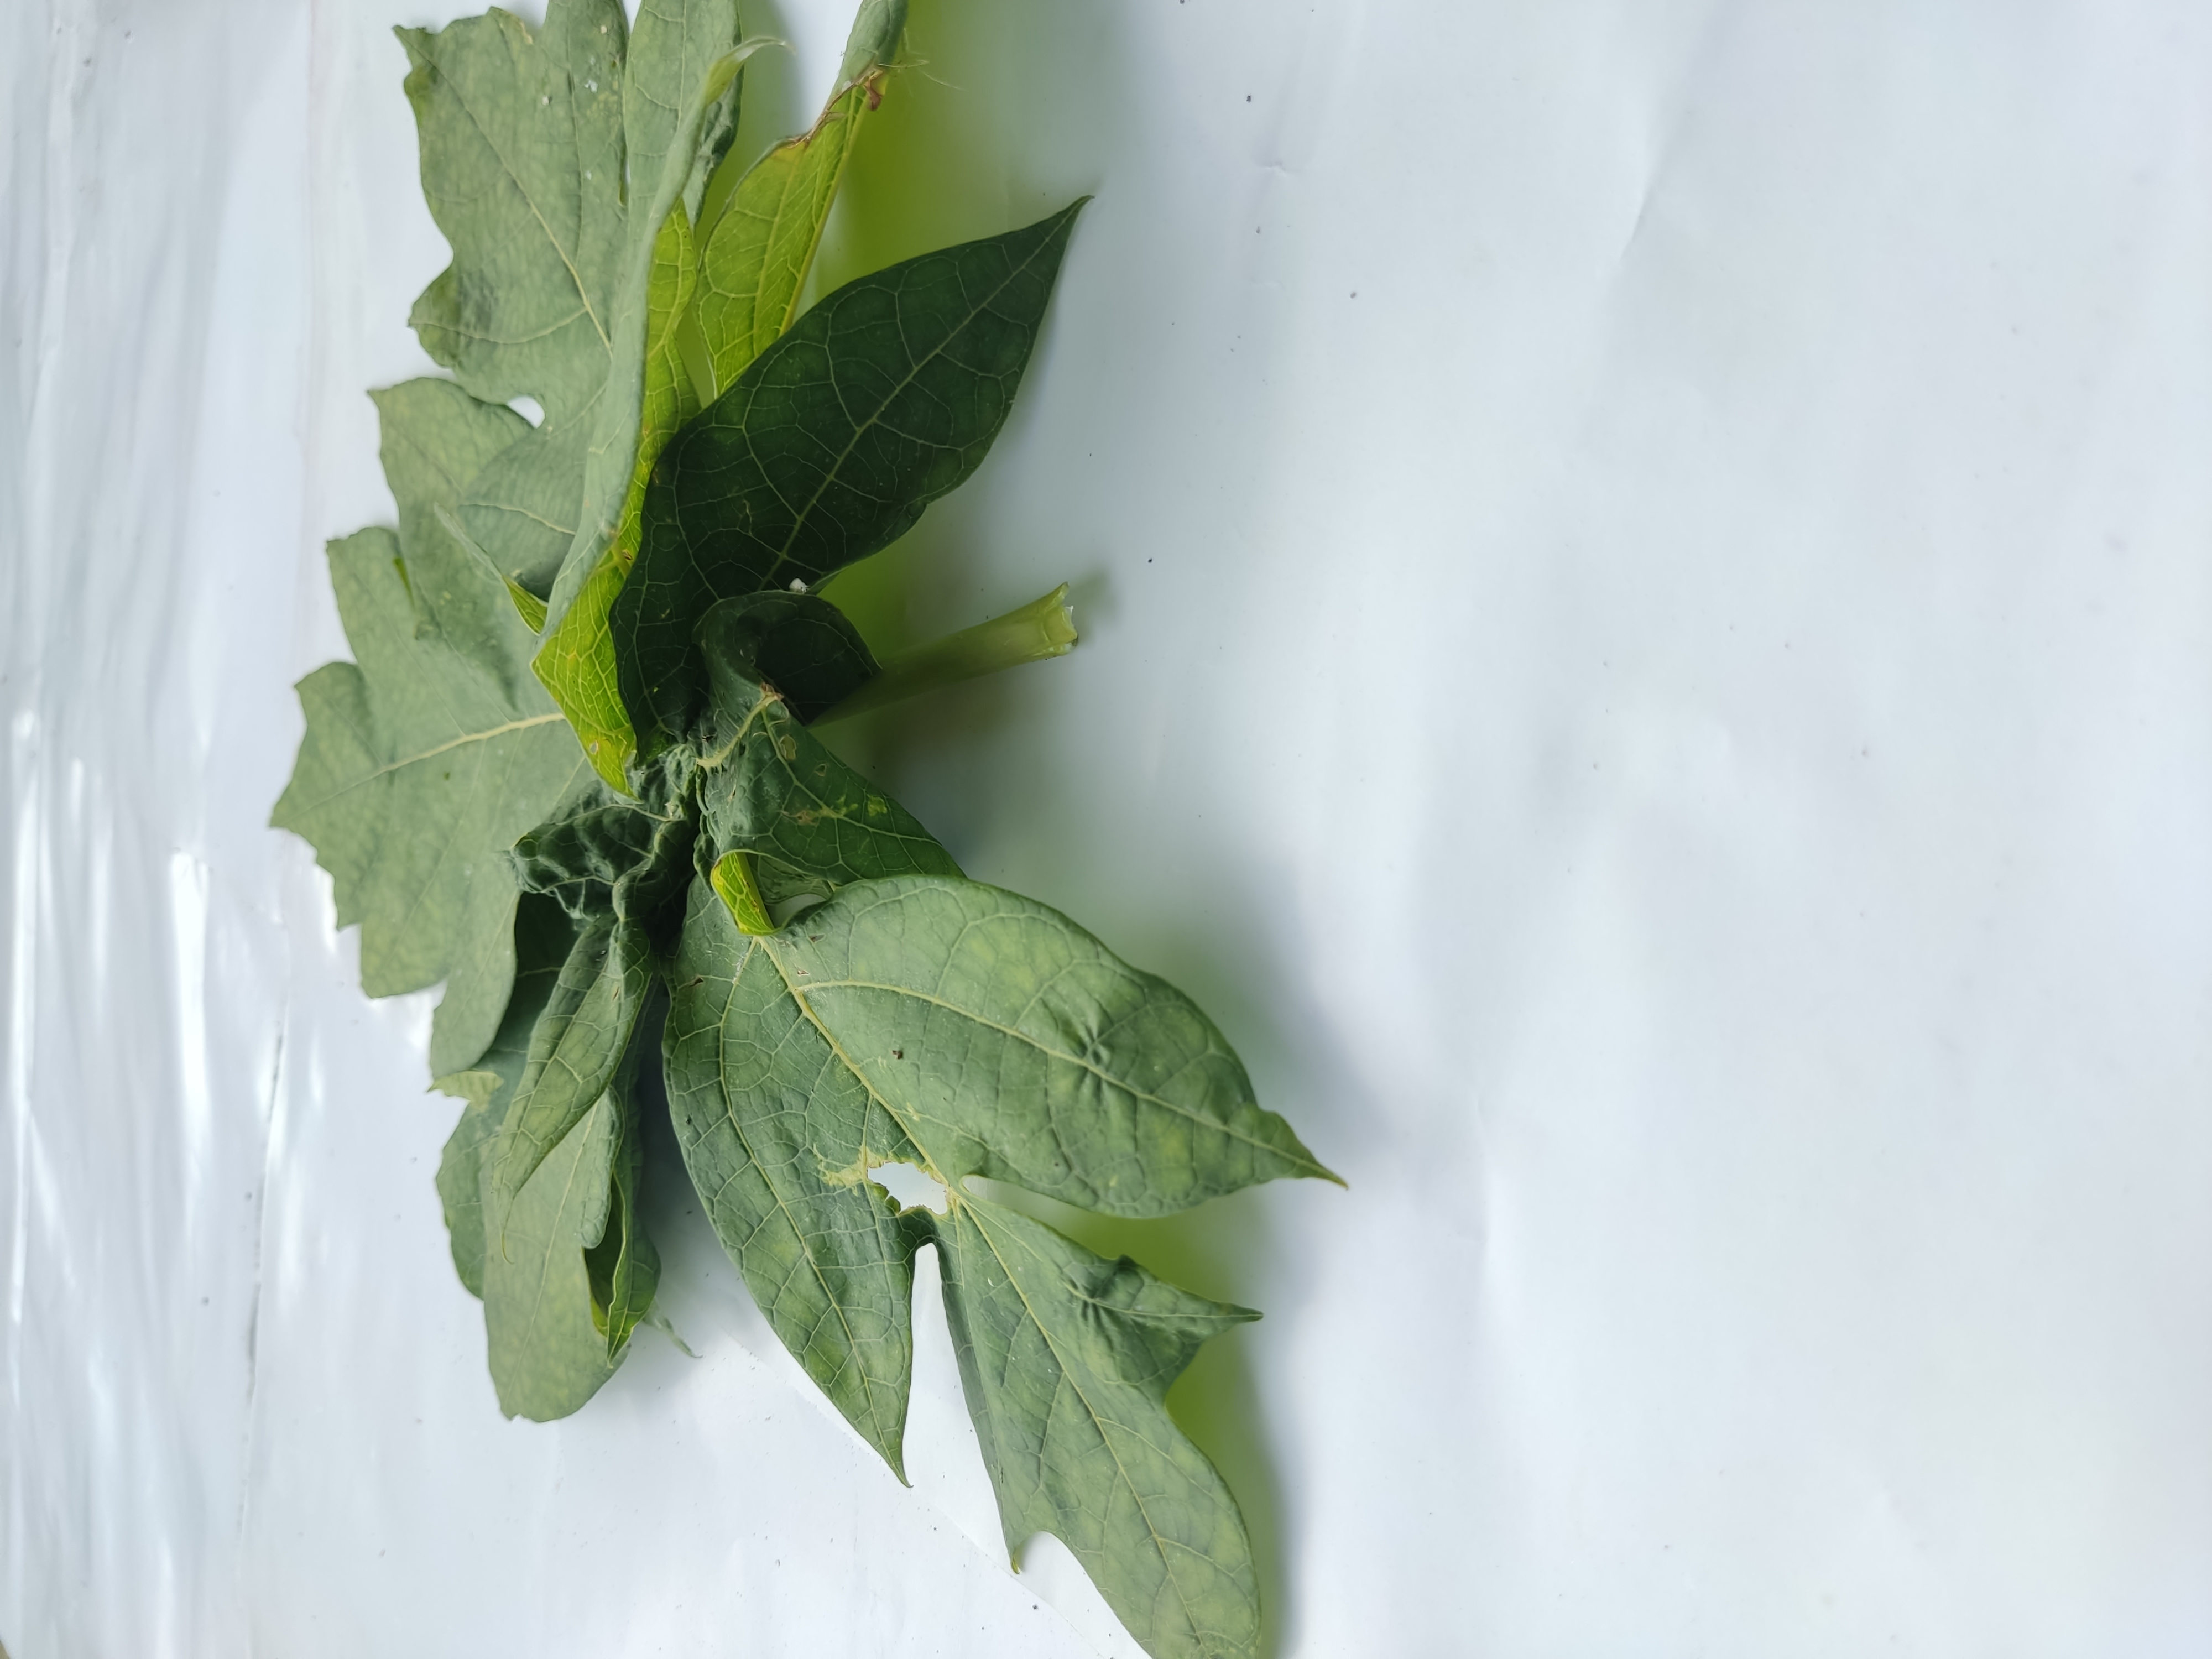
Label: Ring Spot